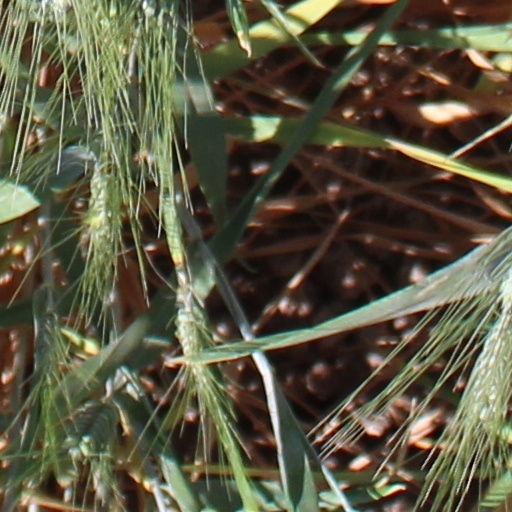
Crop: wheat